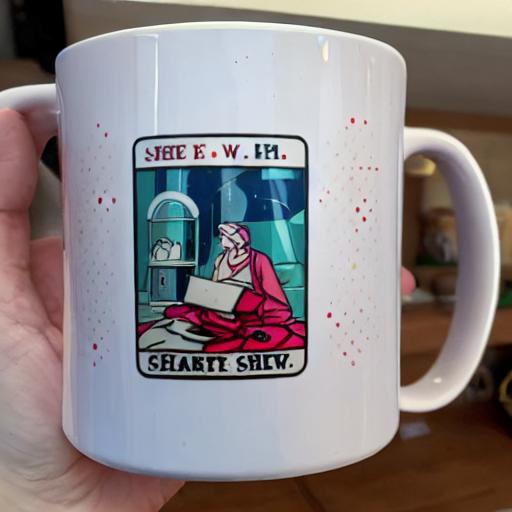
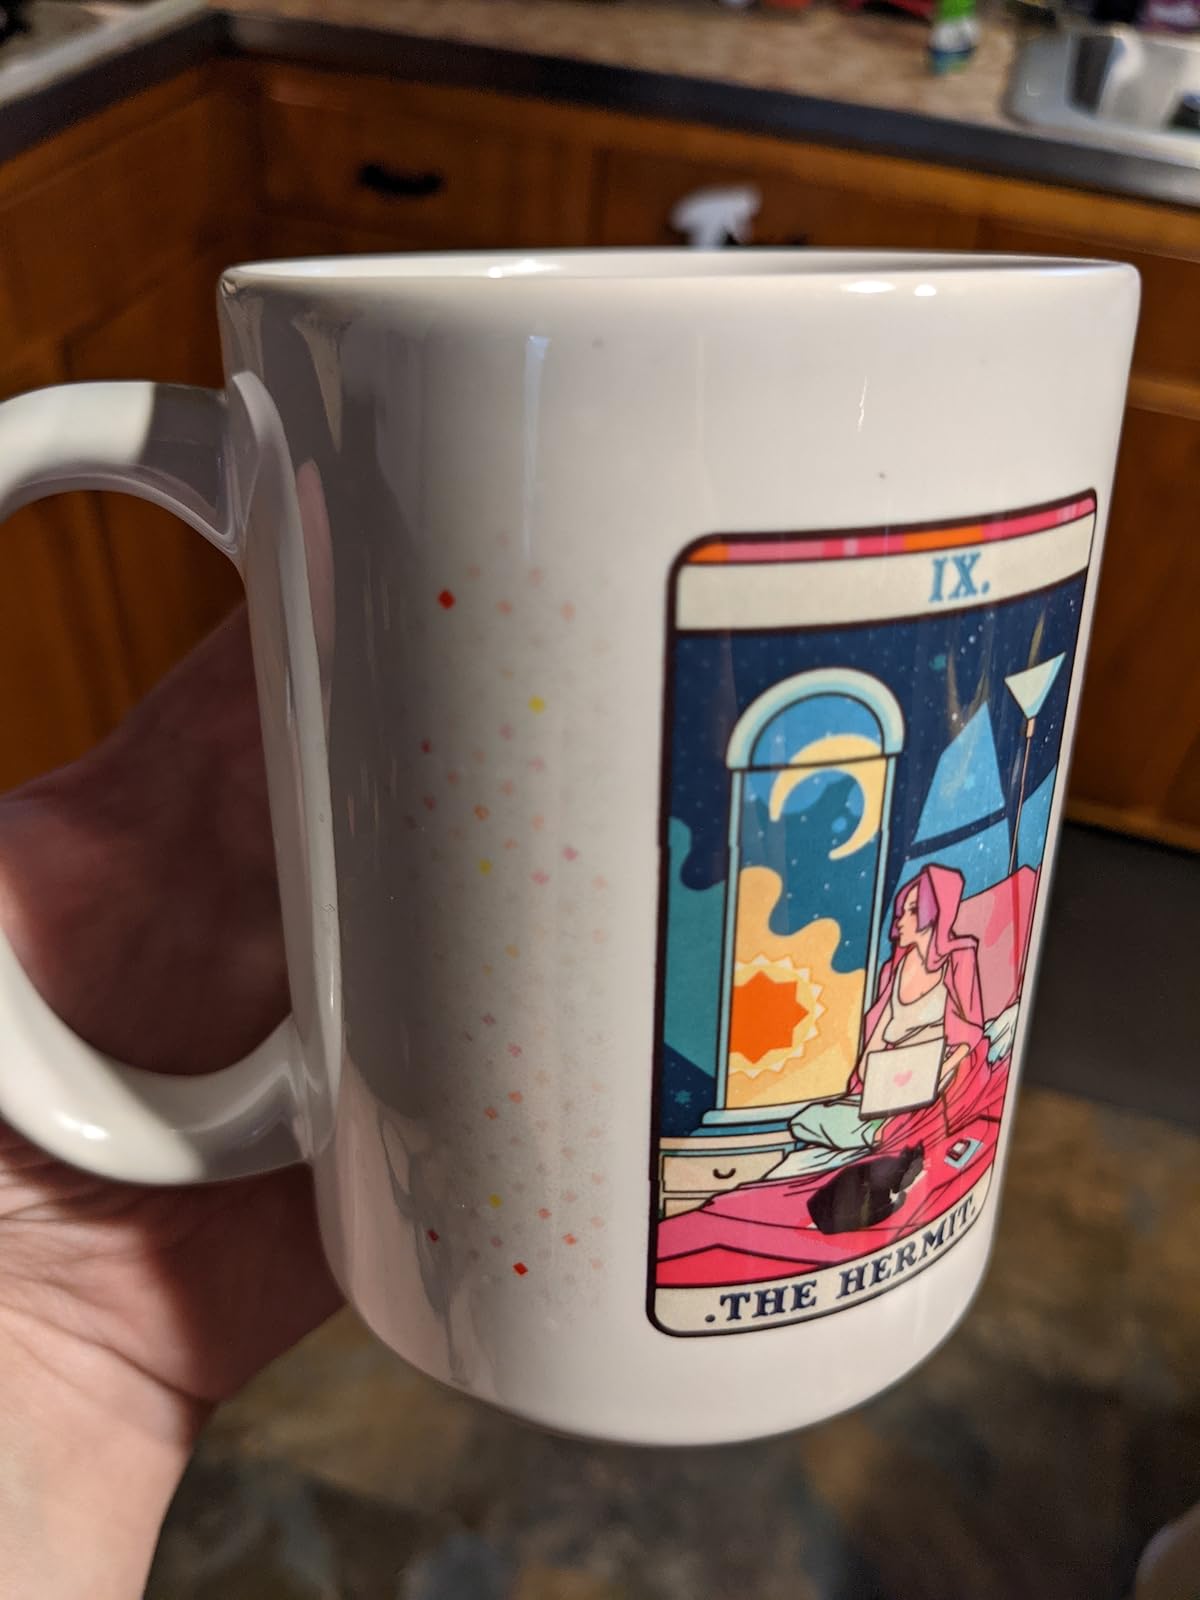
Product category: items_mug
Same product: no